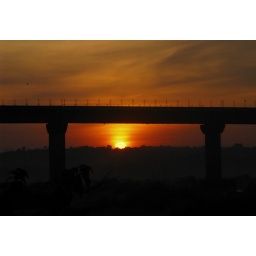
The sunset seen under a bridge at palakkad. The bridge is built across the bharathapuzha the largest river of this land.